Walter Regulus

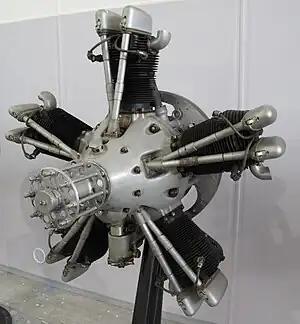
Walter Regulus II

The Walter Regulus was a Czechoslovak five-cylinder, air-cooled radial engine for powering light aircraft that first ran in 1934. The engine produced 186 kW (250 hp).